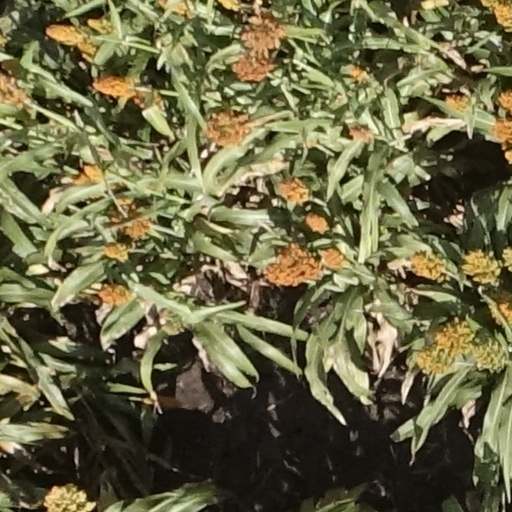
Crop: sorghum